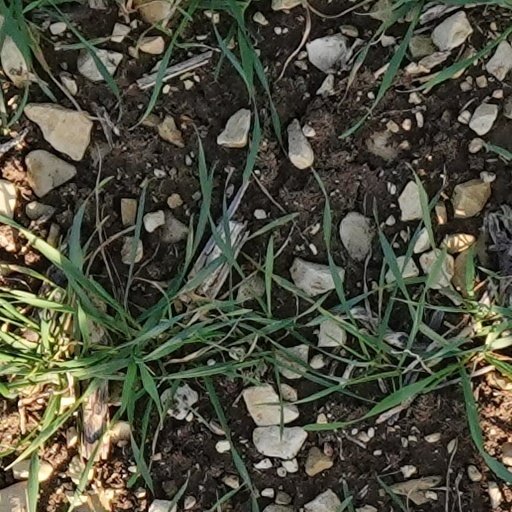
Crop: wheat